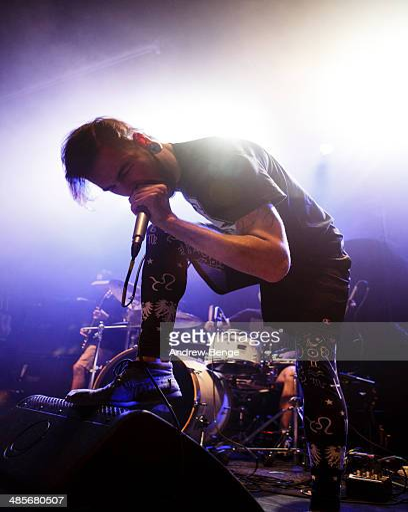
musician of issues performs on stage